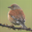
Label: bird